List of United States Navy aircraft squadrons

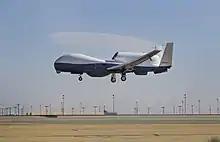
MQ-4C Triton.

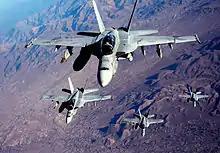
F/A-18Fs being refueled over Afghanistan in 2010

Helicopter sea combat squadrons fly the MH-60S Seahawk from aircraft carriers, littoral combat ships, amphibious assault ships and logistics ships. Roles the MH-60S is capable of performing include logistics, overwater search and rescue, anti-surface warfare, airborne mine countermeasures, overland combat search and rescue, naval special warfare support, medical evacuation and humanitarian assistance and disaster relief.